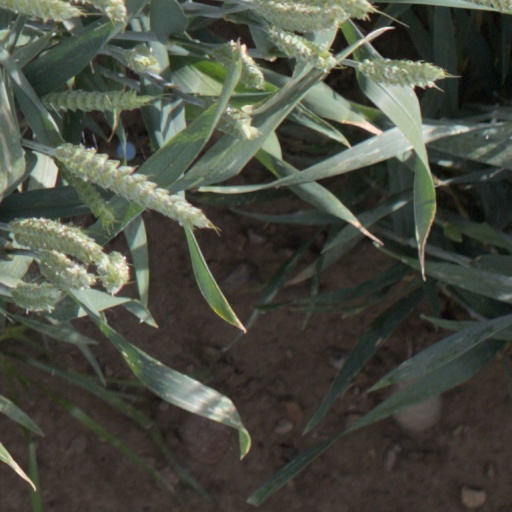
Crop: wheat